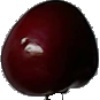
Label: cherry